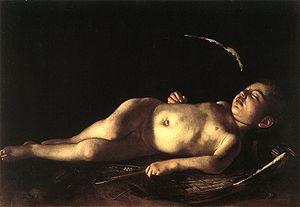
Le thème de saint Jean-Baptiste a fait l'objet de plusieurs tableaux du peintre baroque italien Michelangelo Merisi da Caravaggio, dit « Caravage ». Toutefois, l'attribution de certains de ces tableaux à Caravage n'est pas certaine, et varie selon les auteurs et l'état de la recherche à ce sujet.
Saint Jean-Baptiste à la fontaine est un sujet dont il existe sept versions, toutes étant considérées comme des copies. Il peut s'agir d'un tableau de Caravage peint vers 1610 et achevé par une autre main. L'un de ces tableaux est conservé dans la collection Bonelli à La Valette à Malte. L'original achevé par une autre main serait conservé à Londres dans une collection privée.
Le palais Pitti est un immense palais de style Renaissance situé à Florence, en Italie. Il a été érigé dans le quartier Oltrarno, non loin du Ponte Vecchio. Le cœur du palais actuel date de 1458 et était, à l’origine, la résidence de Luca Pitti, un ambitieux banquier florentin.